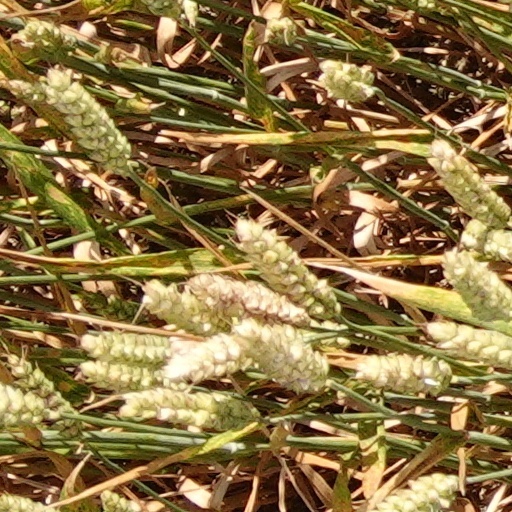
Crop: wheat